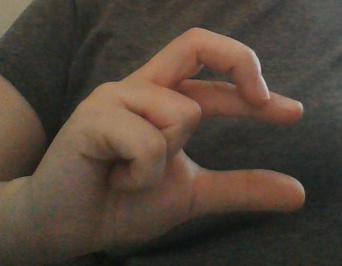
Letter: thal